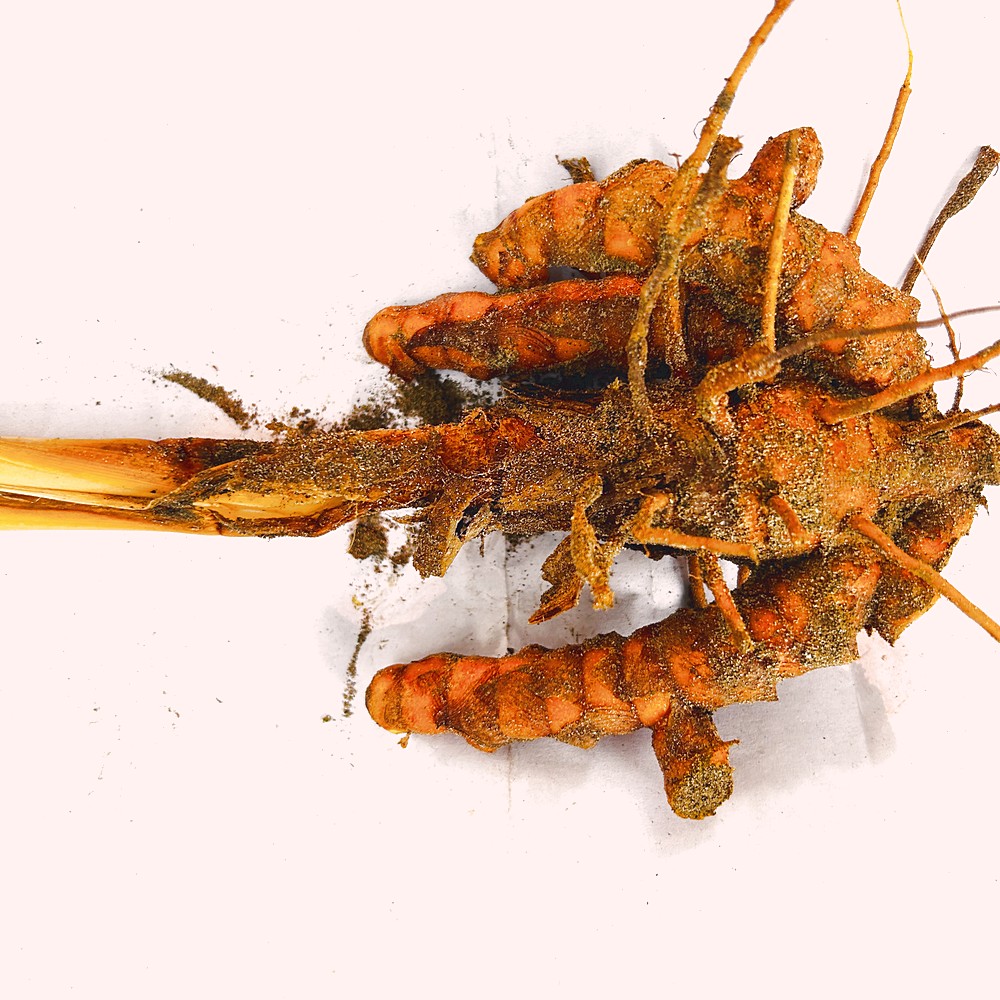
Label: Rhizome Healthy Root